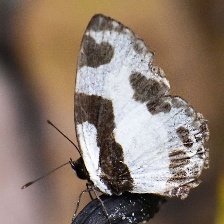
Species: ELBOWED PIERROT